Roman Catholic Archdiocese of Cologne

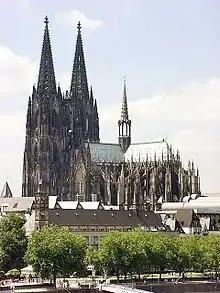
Cologne Cathedral

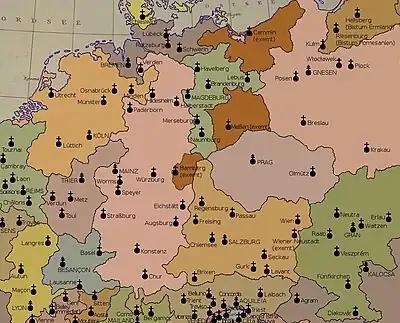
The archdioceses of Central Europe, 1500. The archdiocese of Cologne was larger than the Electorate of the same name and included suffragant dioceses. In Germany, the territory of the dioceses and archdioceses (spiritual) was usually much larger than the prince-bishoprics and archbishoprics/electorates (temporal), ruled by the same individual.

The Archdiocese of Cologne is a Latin Church archdiocese of the Catholic Church in western North Rhine-Westphalia and northern Rhineland-Palatinate in Germany.